Tony Gallovich

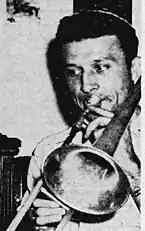
Gallovich with trombone, 1940

Anthony Richard "Galloping Tony" Gallovich (September 10, 1917 – April 18, 1999) was an American football player.